Johann Georg Dathan

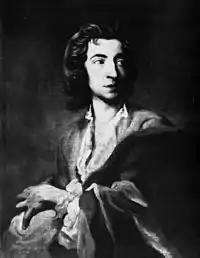
Black-and-white reproduction of a portrait of Paul Egell

Johann Georg Dathan (6 September 1701, in Speyer – 23 March 1749, in Speyer) was a German painter of portraits and historical subjects. He was active in Amsterdam between 1730 and 1736 and Mannheim between 1737 and 1740 before returning to his hometown. One of his best works, an 'Allegory upon the marriage of the Dauphin, son of Louis XV., with the Princess Marie Josephine of Poland,' is in the Dresden Gallery.